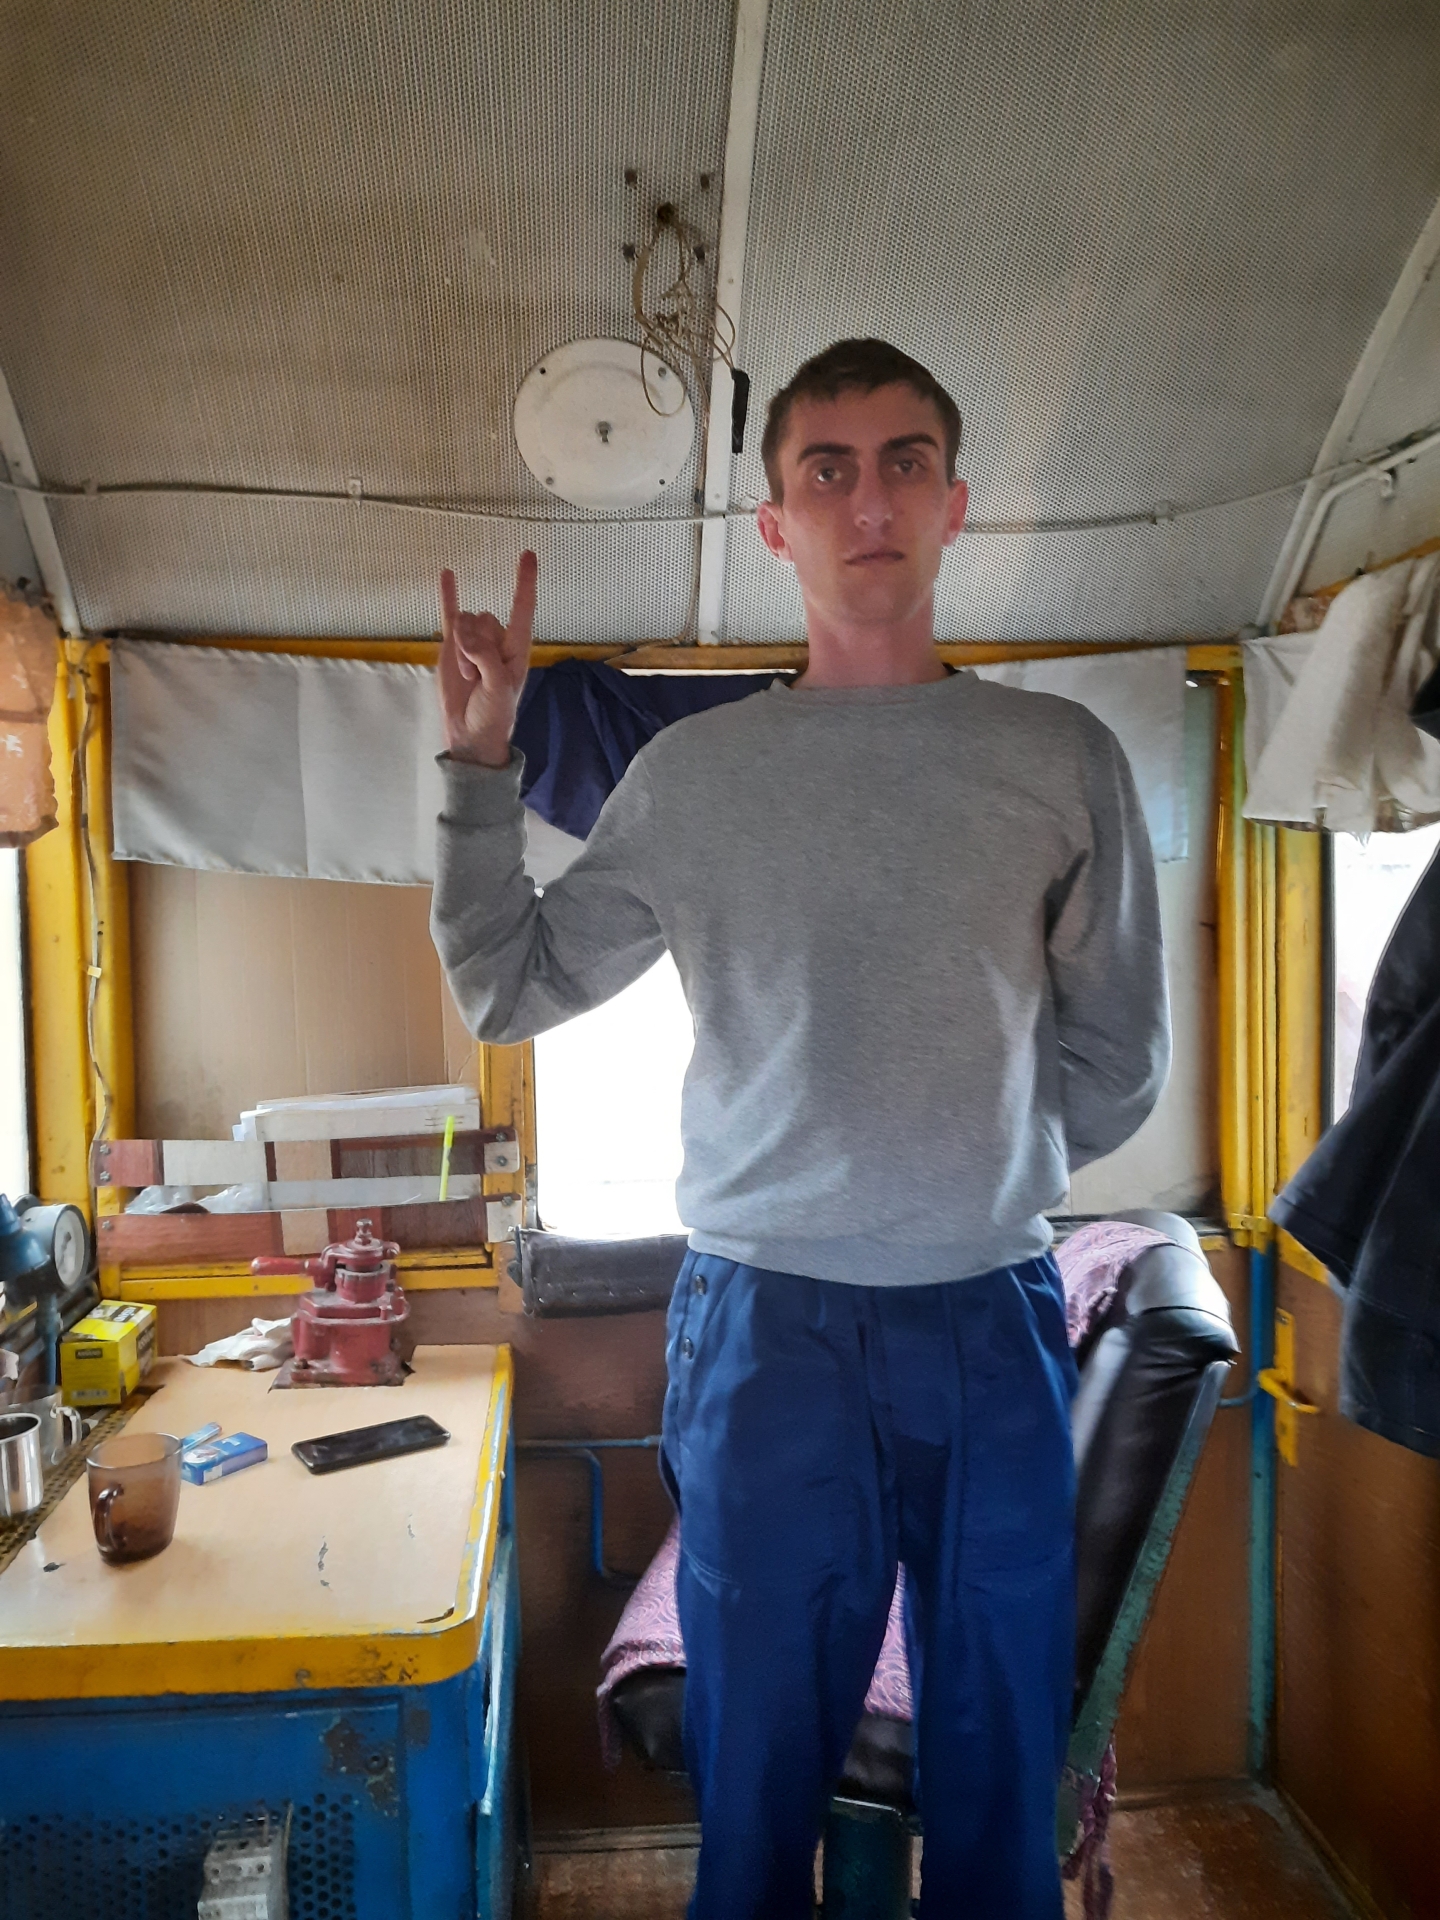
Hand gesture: rock